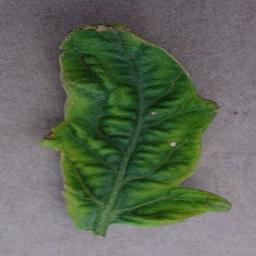
Label: Tomato___Tomato_Yellow_Leaf_Curl_Virus